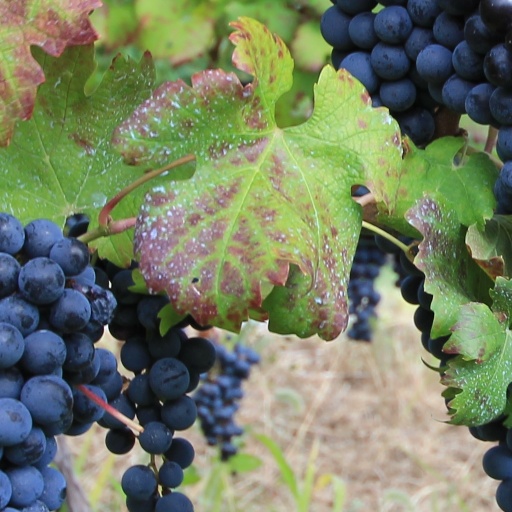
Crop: grape